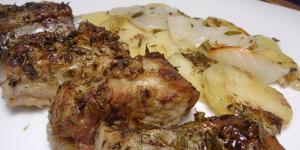
costillas de cerdo al horno con patatas y cebolla